John Joseph Montgomery

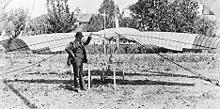
John J. Montgomery and his tandem-wing glider "The Santa Clara" on 29 April 1905

In the fall of 1904 Montgomery conducted tests of his tandem-wing glider, the "Montgomery Aeroplane", with associates Frank Hamilton and Daniel J. Maloney. On March 16, 17 and 20, 1905, in Aptos, California, Daniel Maloney made several successful flights in the glider at Leonard's ranch (Rancho San Antonio, now known as Seascape), after releasing from a hot-air balloon at high altitude. The resulting glides were well-controlled, and flights lasted up to 13 minutes. News of these flights received attention in both the U.S. and Europe. After this success, Montgomery gave a press conference to provide for the first time a history of his efforts in aeronautics and announced a patent application for his aeroplane and methods of wing warping. On April 29, 1905, Montgomery, Maloney, and Hamilton provided a public demonstration of the "Montgomery Aeroplane", rechristened that day as "The Santa Clara" in honor of Santa Clara College. In view of hundreds of spectators and members of the press, Maloney released from the balloon at an approximate altitude of 4,000 feet above Santa Clara College. Maloney performed a series of pre-determined maneuvers and made a soft landing near the college grounds. This exhibition brought widespread recognition for Montgomery and was generally accepted as a milestone in aviation. In the following months Montgomery and Maloney made many exhibitions with "The Santa Clara" and another tandem wing glider "The California" in the San Francisco bay area. On July 18, 1905, Maloney was killed when a rope from the balloon damaged the glider during the ascent, causing structural failure after release. Despite this, Montgomery continued experiments with other tandem-wing gliders and pilots for some time.